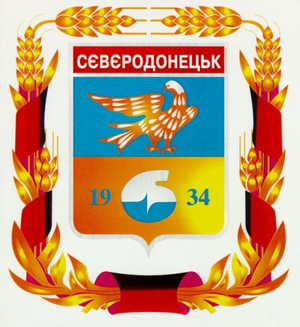
Severodonetsk
Severodonetsk er en by i Luhansk oblast i det sydøstlige Ukraine. Byen ligger ved floden Donets, omkring 110 km nord-nordvest for oblastens administrative center Luhansk. Severodonetsk har 107.167 indbyggere.